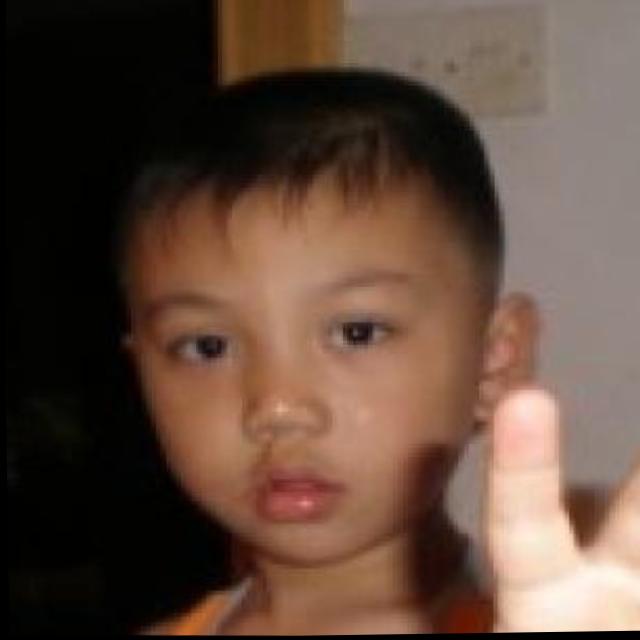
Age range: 0-12